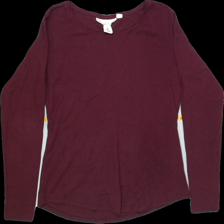
View: front
Type: Shirt
Category: Ladies
Brand: LOGG (H&M)
Colors: Purple
Material: 100%cotton
Pattern: Plain
Cut: Regular, C-collar
Size: L
Trend: No trend
Stains: No
Damage: 0
Price range: <50
Recommended usage: Export